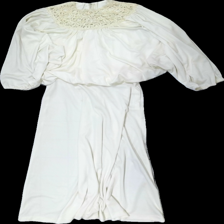
View: front
Type: Dress
Category: Ladies
Brand: Missing
Colors: White
Material: 100% polyester
Pattern: Lace
Cut: Regular
Season: All
Trend: 70s
Stains: Major
Damage: fläckar
Damage location: bottom center
Damage 2 location: middle right
Price range: <50
Recommended usage: Export
Description: vit klänning med spets runt halsen, stora fläckar längst ner
Comment: vintage